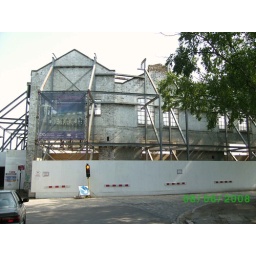
The building is what's left of Paynes Wharf. One of the few cobbled roads left in Deptford. (Updated, See bills comment).